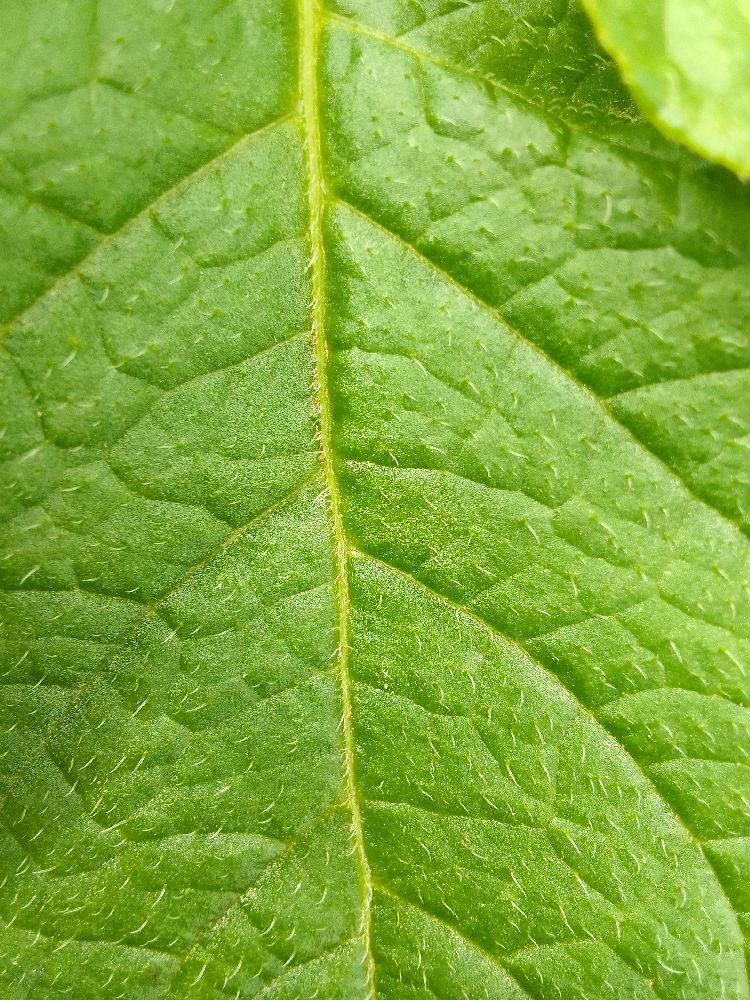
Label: Healthy